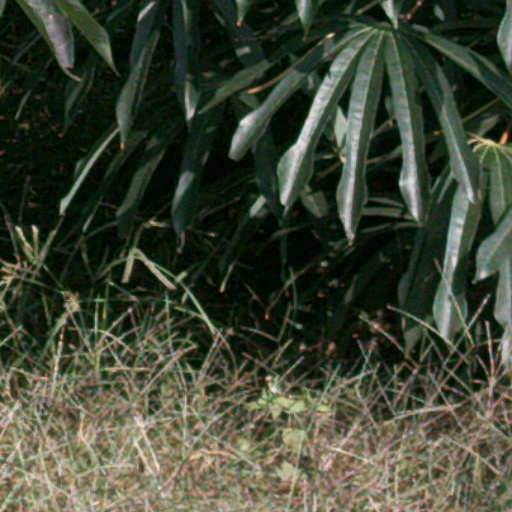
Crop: cassava